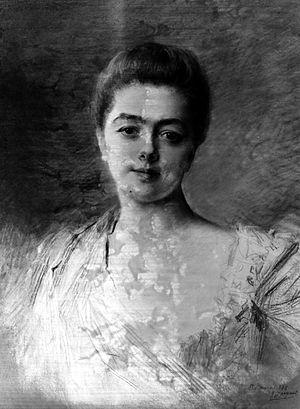
Gustave Jean Jacquet est un peintre et illustrateur français, né le 25 mai 1846 à Paris, et mort dans la même ville le 12 juillet 1909.